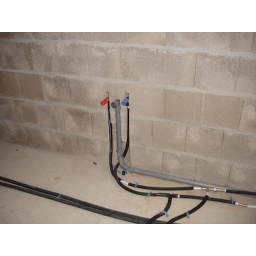
A view of the water pipes for the sink in the bath room upstairs